José Manuel García Bedoya

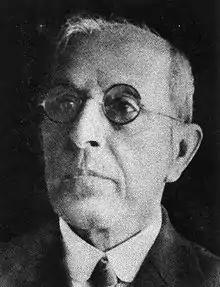
José Manuel García Bedoya

José Manuel García Bedoya was a Peruvian politician in the early 1930s. He was the mayor of Lima from 1932 to 1933.